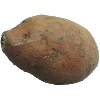
Label: potato_sweet